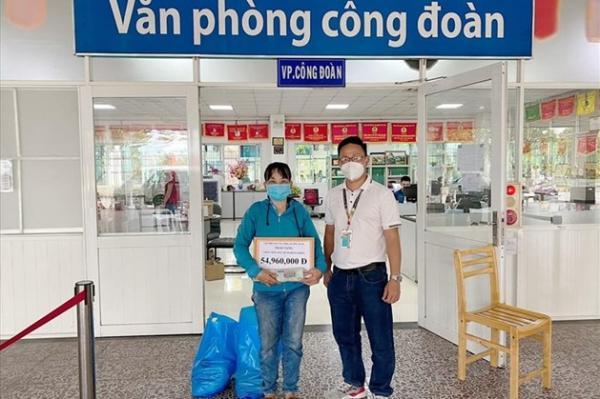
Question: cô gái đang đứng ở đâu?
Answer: cô ấy đang đứng trước văn phòng công đoàn